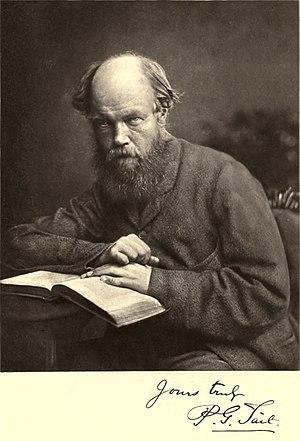
Peter Guthrie Tait est un physicien et mathématicien écossais connu pour ses travaux pionniers sur l'énergie publiés dans le Treatise on Natural Philosophy coécrit avec William Thomson.